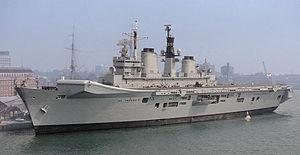
Cet article contient la liste des porte-avions de la Royal Navy.
Le HMS Illustrious (R06) est un porte-avions léger de la Royal Navy. Cinquième navire britannique à porter ce nom, il est de la classe Invincible et est lancé en 1981. Depuis le retrait du HMS Ark Royal en 2011, il est le dernier porte-aéronefs de la Royal Navy. Il est retiré du service en 2014.
Voici la liste des porte-avions, porte-aéronefs et porte-hélicoptères construits dans le monde et classés par pays.